Stiftskirche, Stuttgart

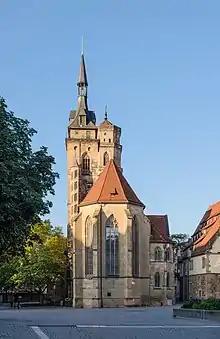
View of the chancel from across Schillerplatz.

Recent research found structures of a small Romanesque church dating to the 10th and 11th centuries within the outline of today's church.